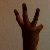
The image shows a hand gesture representing the number 6 in Indian Sign Language.